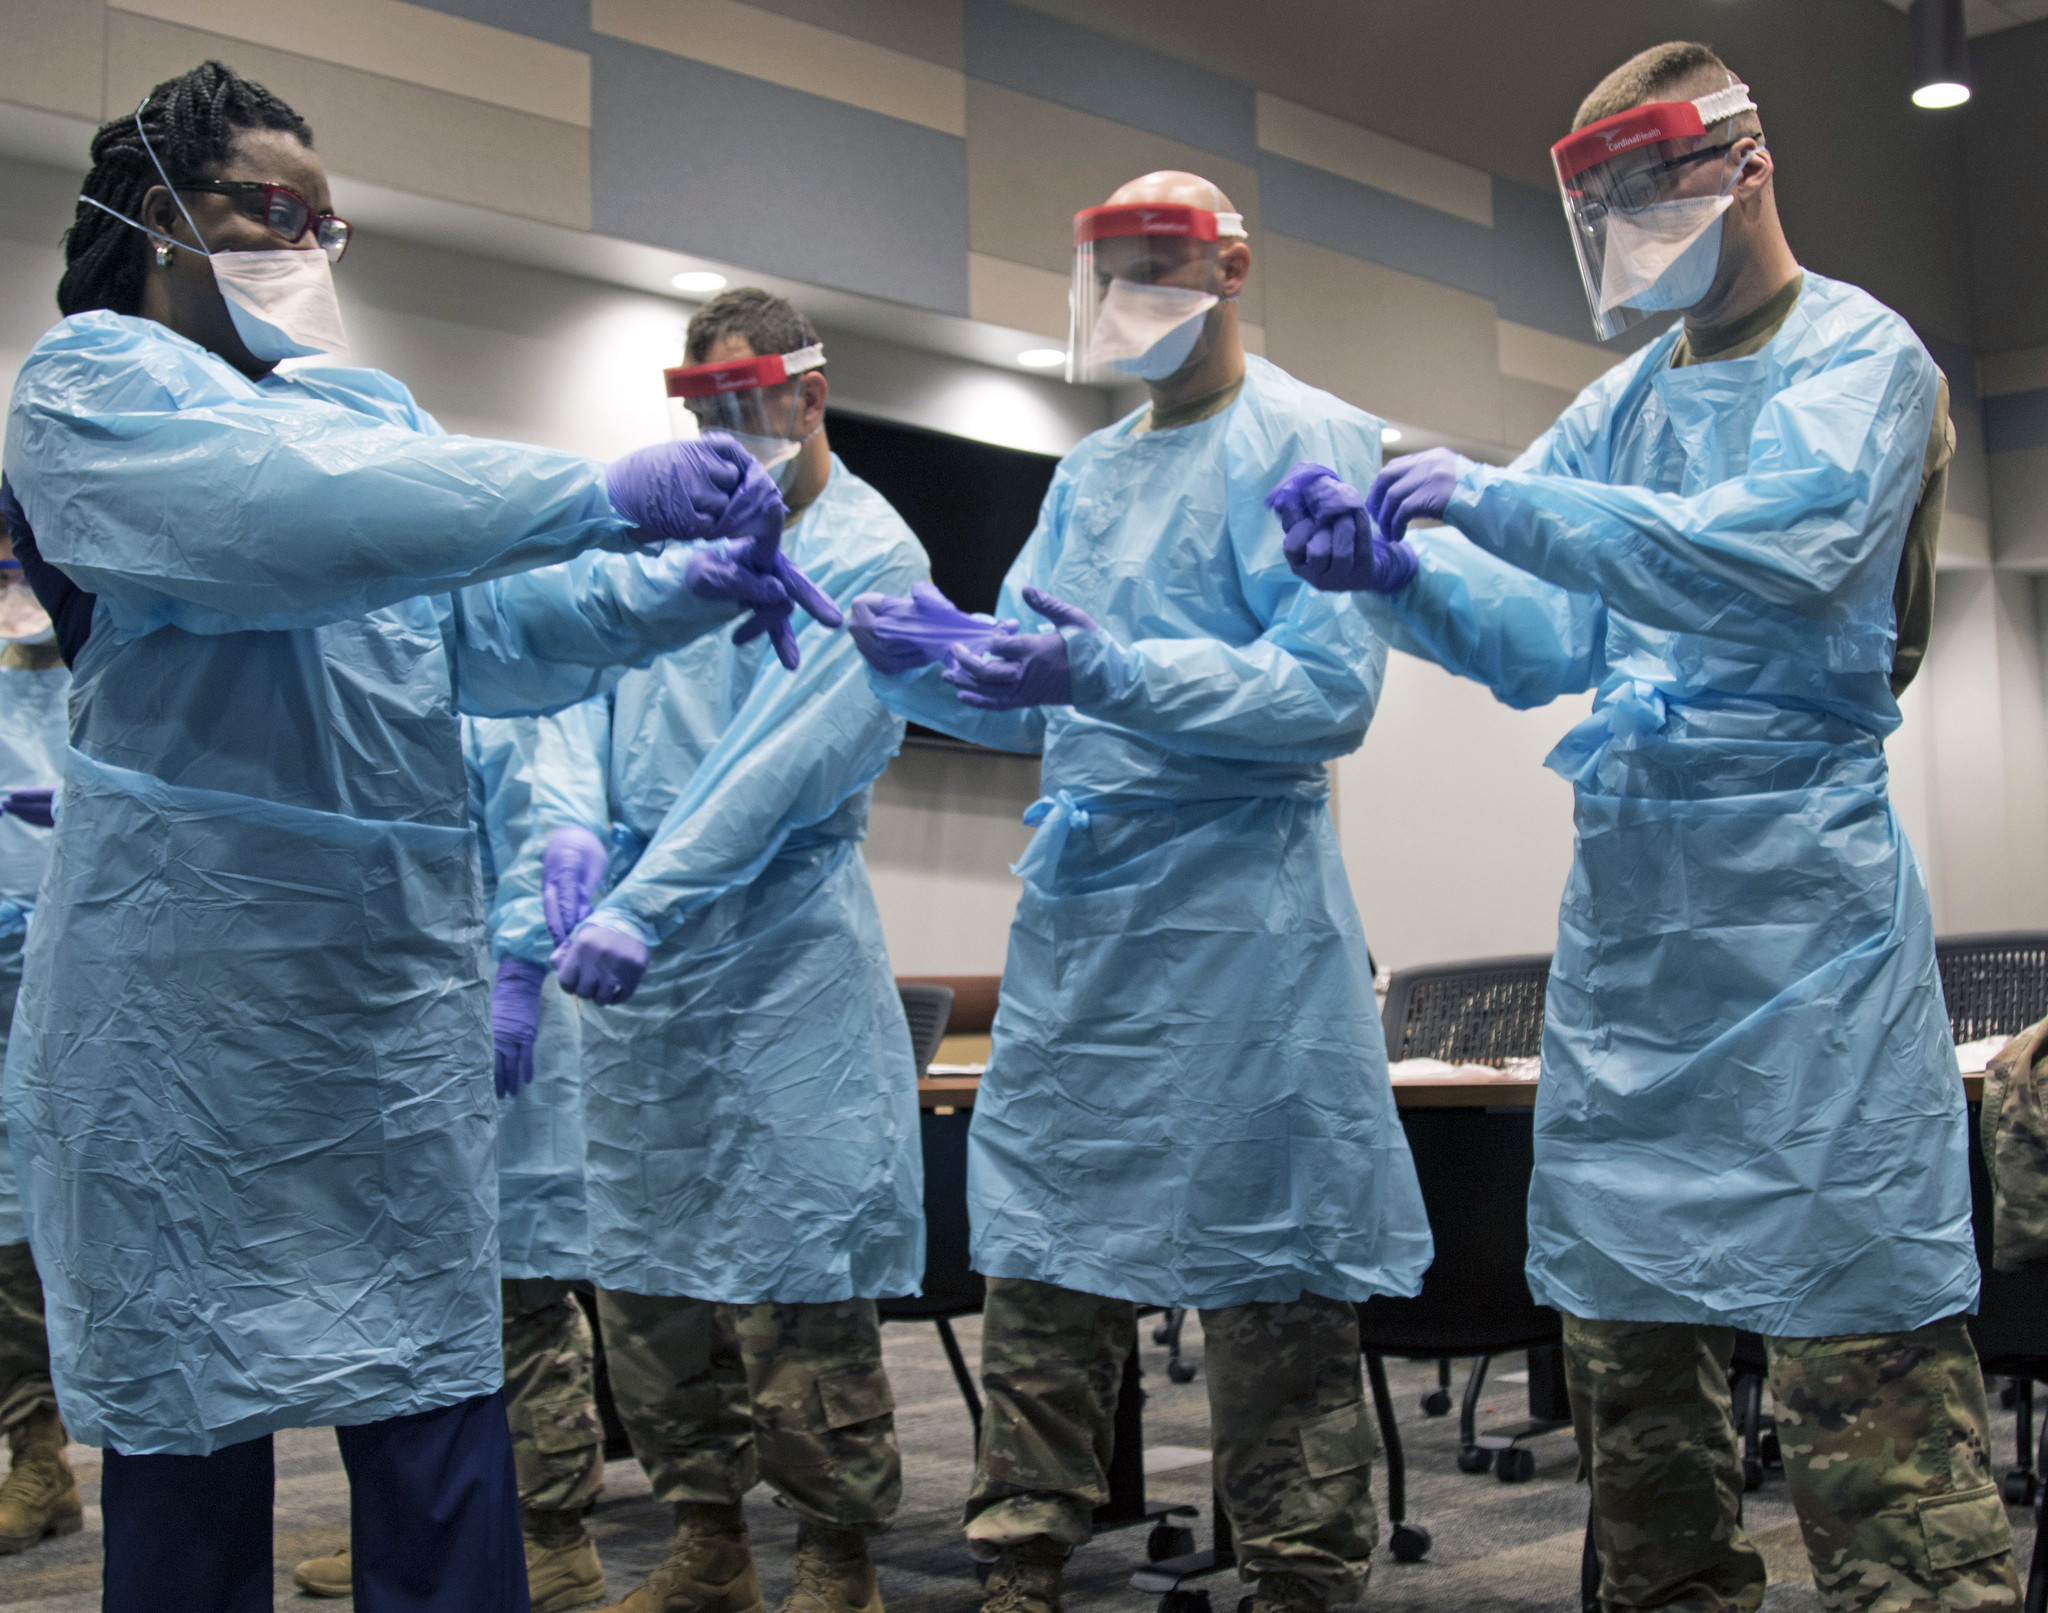
Objects detected:
Mask
Mask
Mask
Face_Shield
Face_Shield
Face_Shield
Gloves
Gloves
Gloves
Gloves
Gloves